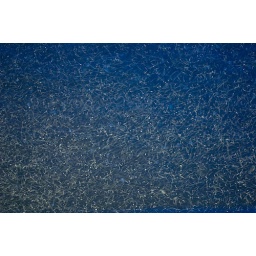
Insect in front of a neon lamp at the water front of the river elbe.